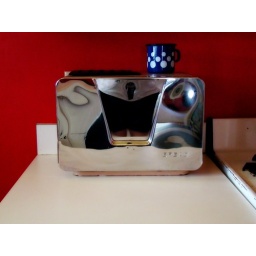
The vintage bread box I found with Michael and Doug by the side of the road in Winnipeg.